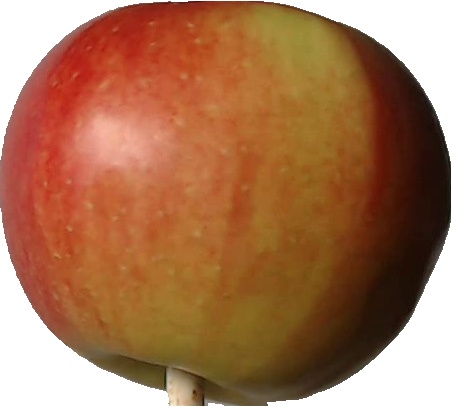
Label: apple_red_2